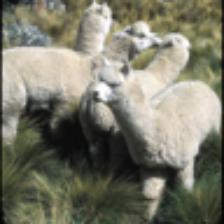
Label: NonHuman